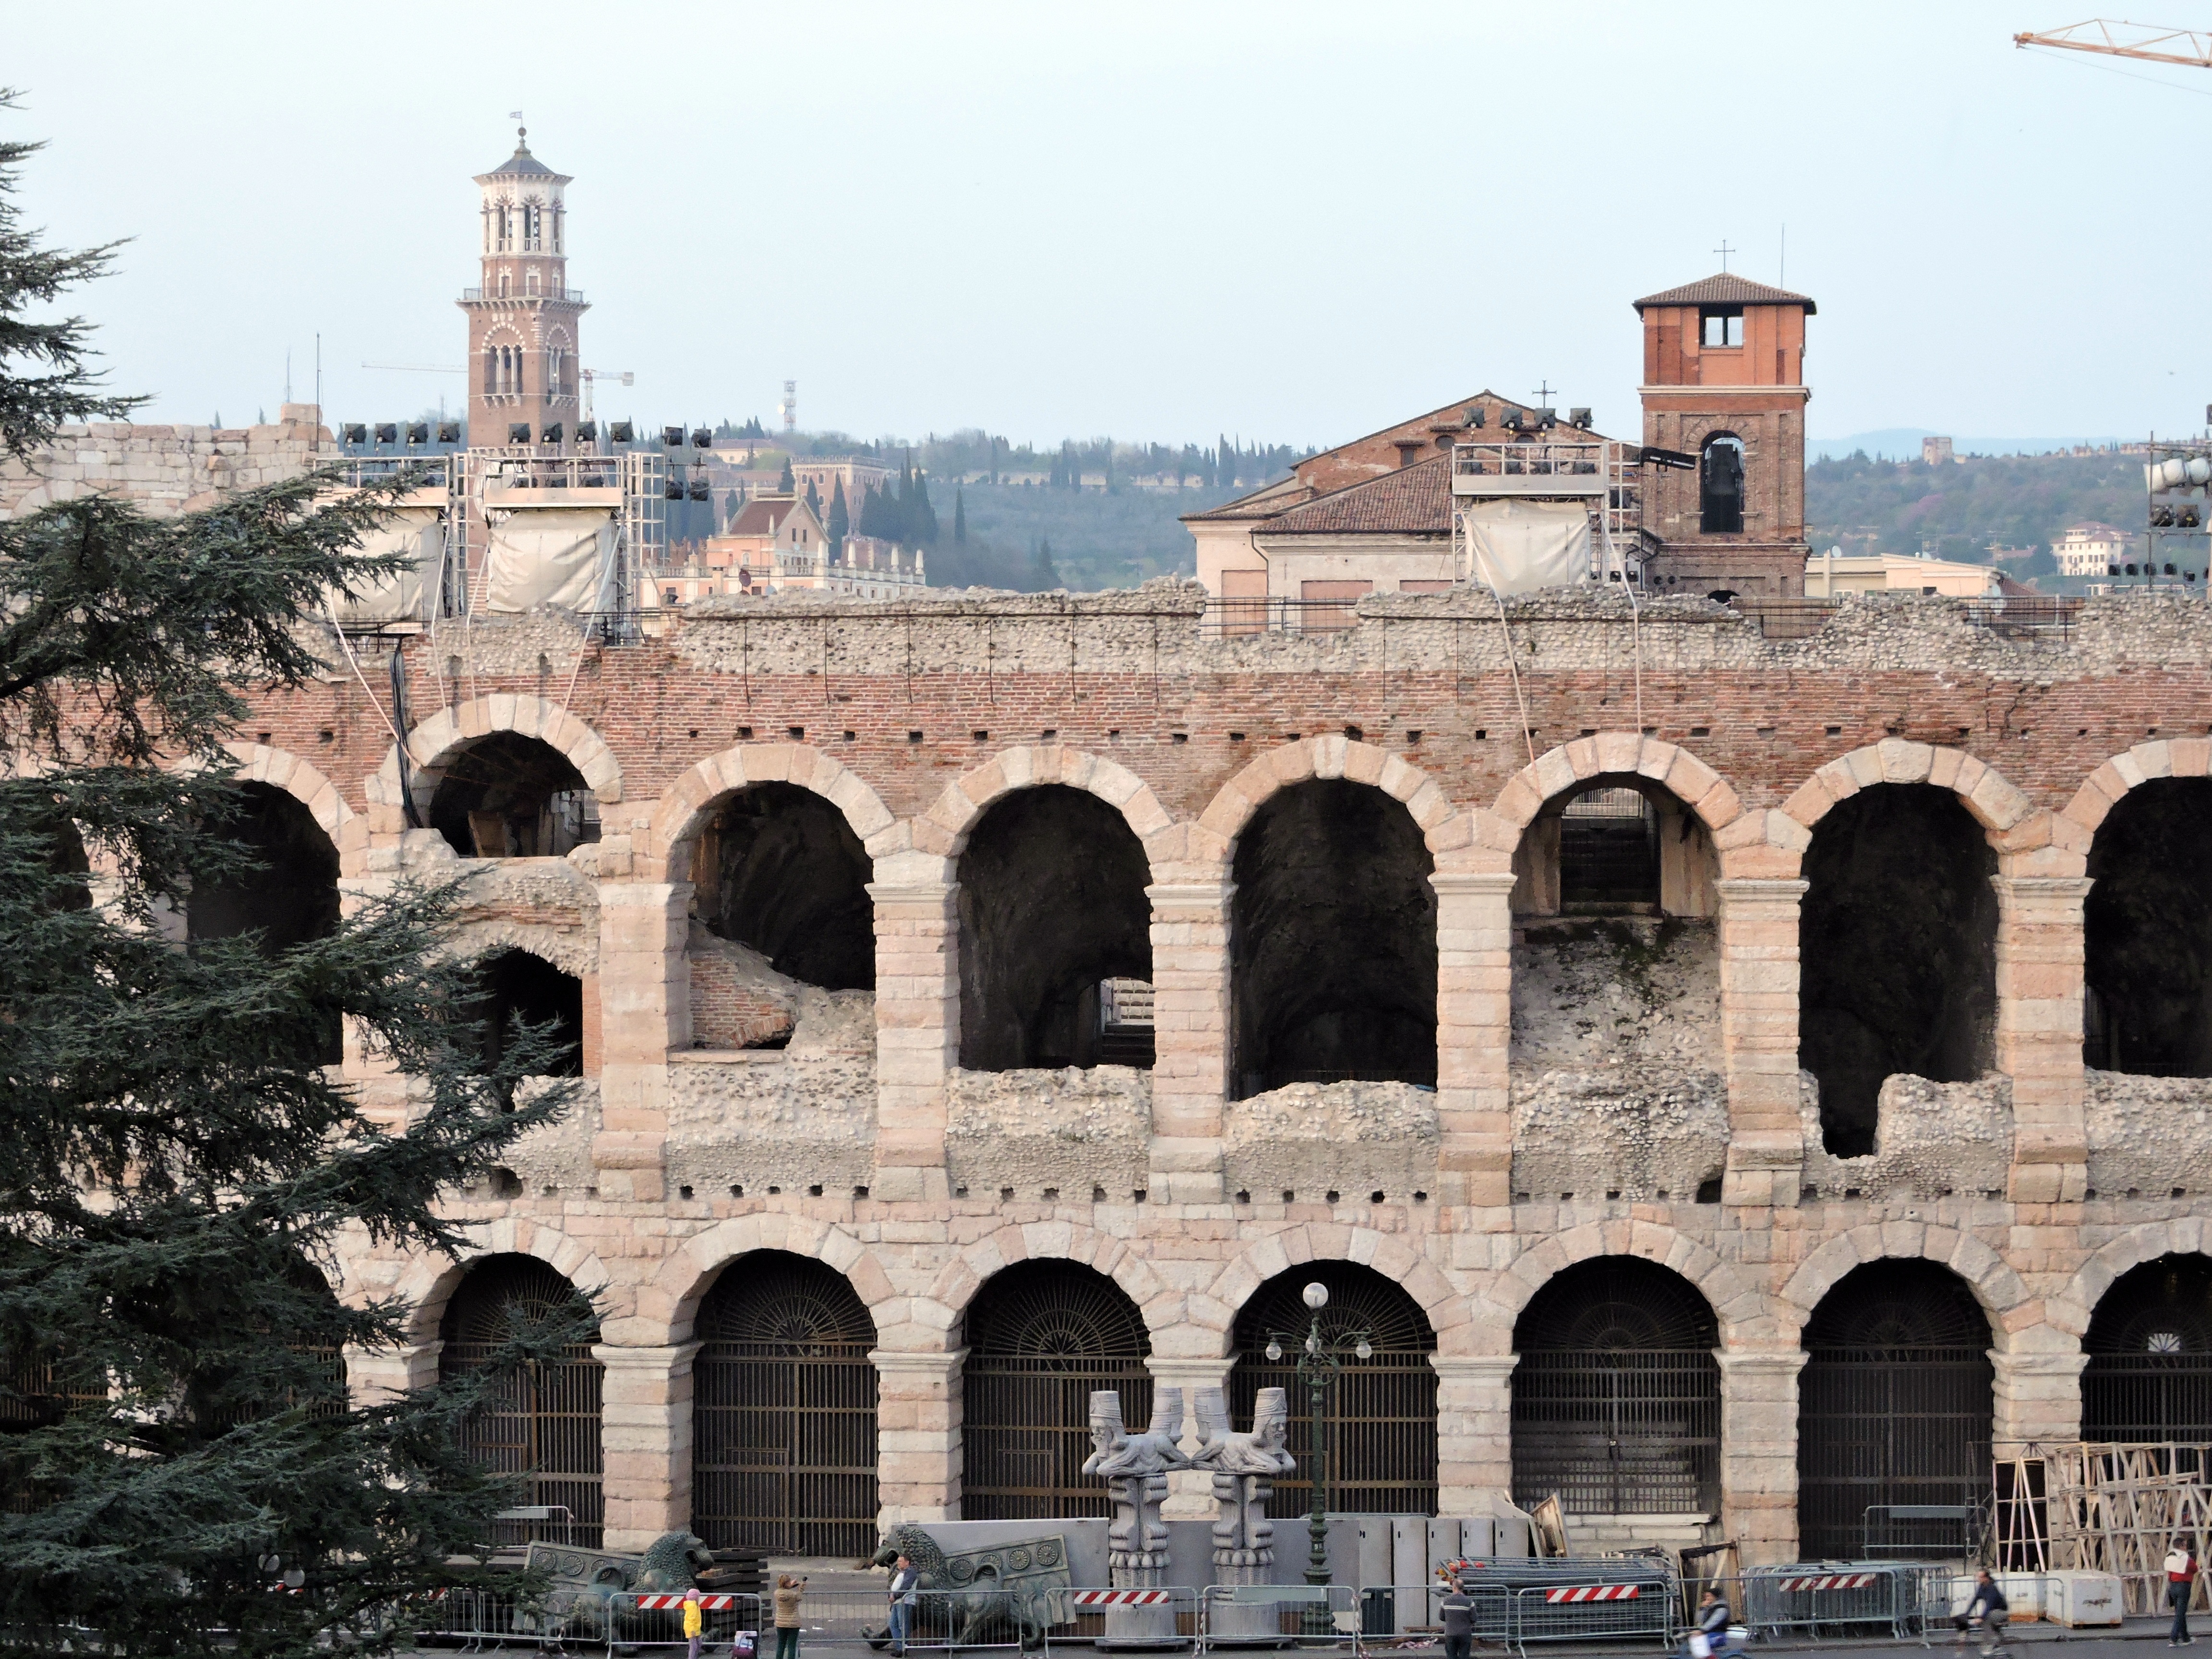
architecture, bridge, city, monument, cityscape, transport, arch, landmark, italy, tourism, arena, amphitheatre, verona, arc, ancient rome, ancient history, human settlement, ancient roman architecture, piazza bra